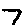
Label: 7